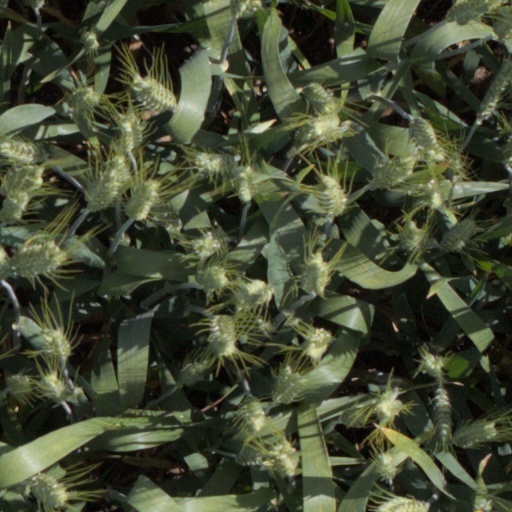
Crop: wheat